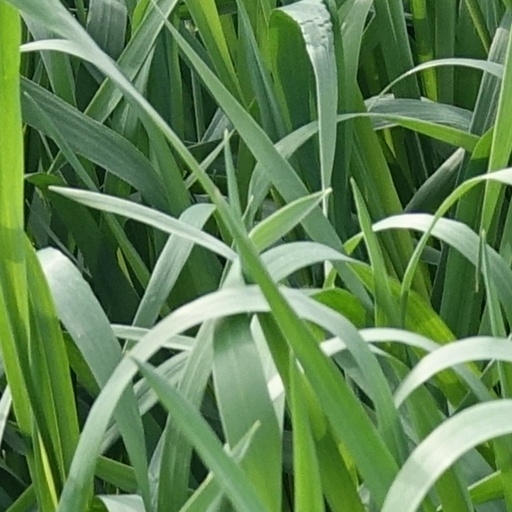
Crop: wheat